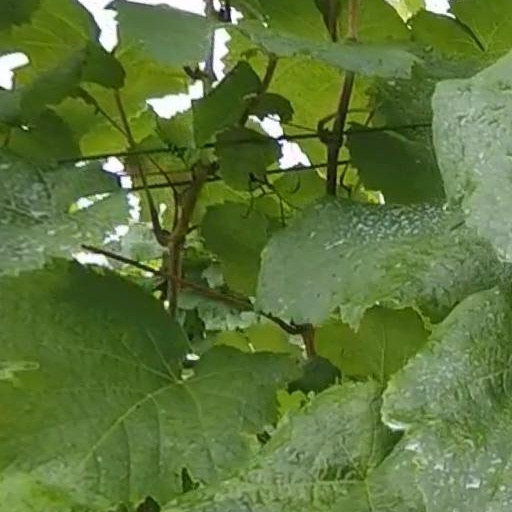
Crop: grape